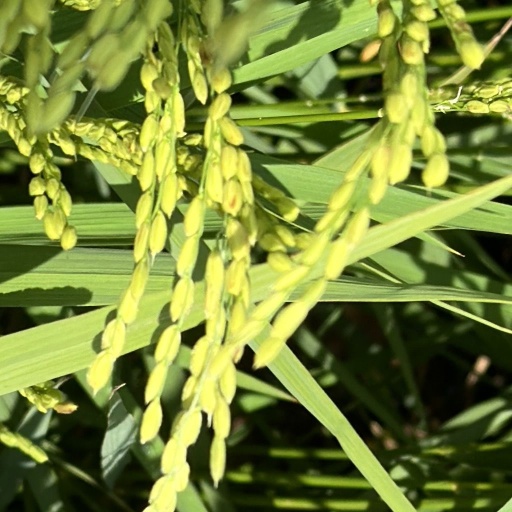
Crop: rice